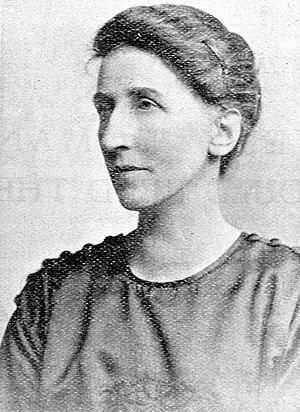
Hannah Mitchell, née Hannah Maria Webster, est une suffragette britannique et militante socialiste.